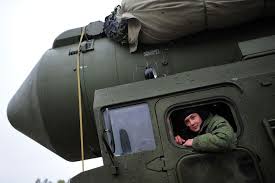
Label: Rs-24